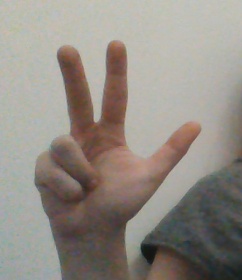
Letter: al